Sok Kwu Wan

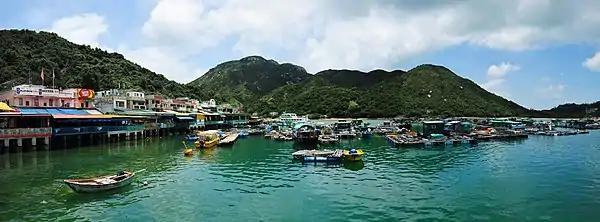
Sok Kwu Wan, Lamma Island in July 2011

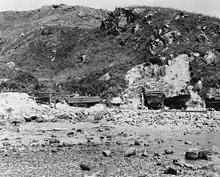
Japanese fast motor boats, packed with high explosive and intended for use against allied shipping, found abandoned in Picnic Bay, Hong Kong after the surrender in September 1945. These light wooden craft are about in length, painted green, and are ready in their launching trolleys.

Sok Kwu Wan or Picnic Bay is a bay on the east coast of Lamma Island, Hong Kong. The bay has a cluster of seafood restaurants and village houses.